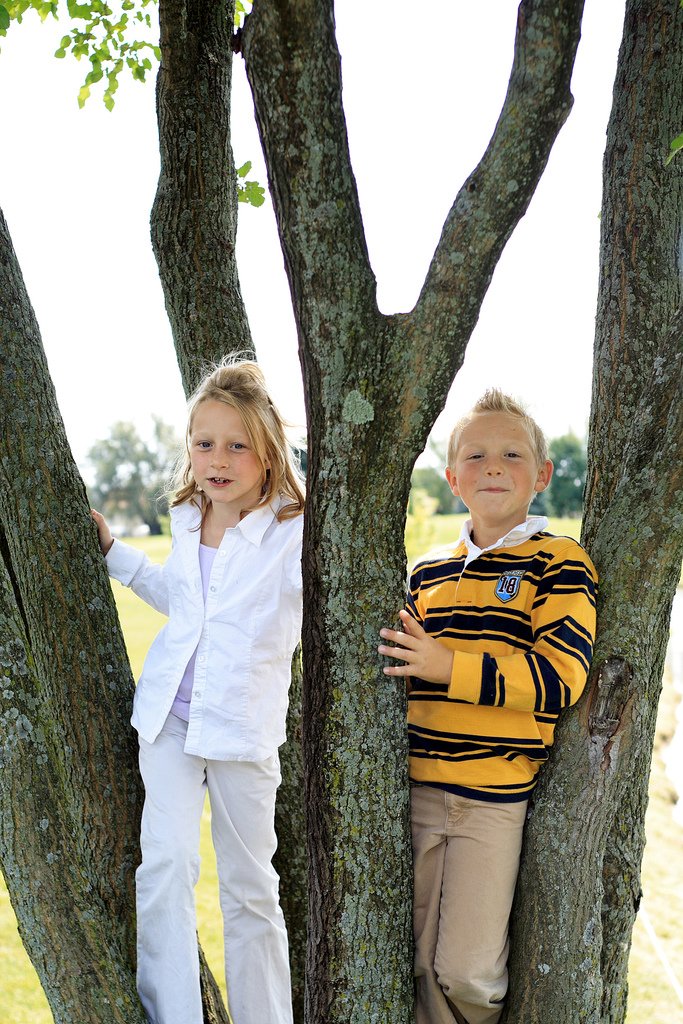
Label: not_food